Question: Please indicate a possible affordance area of beat_drum that can be used for beating
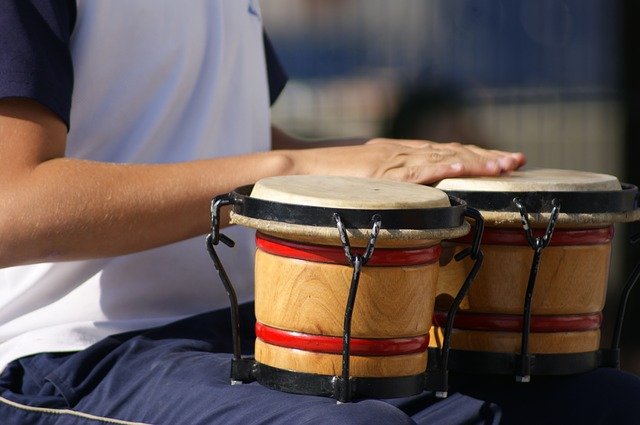
Answer: [439.5, 167, 618.5, 203]